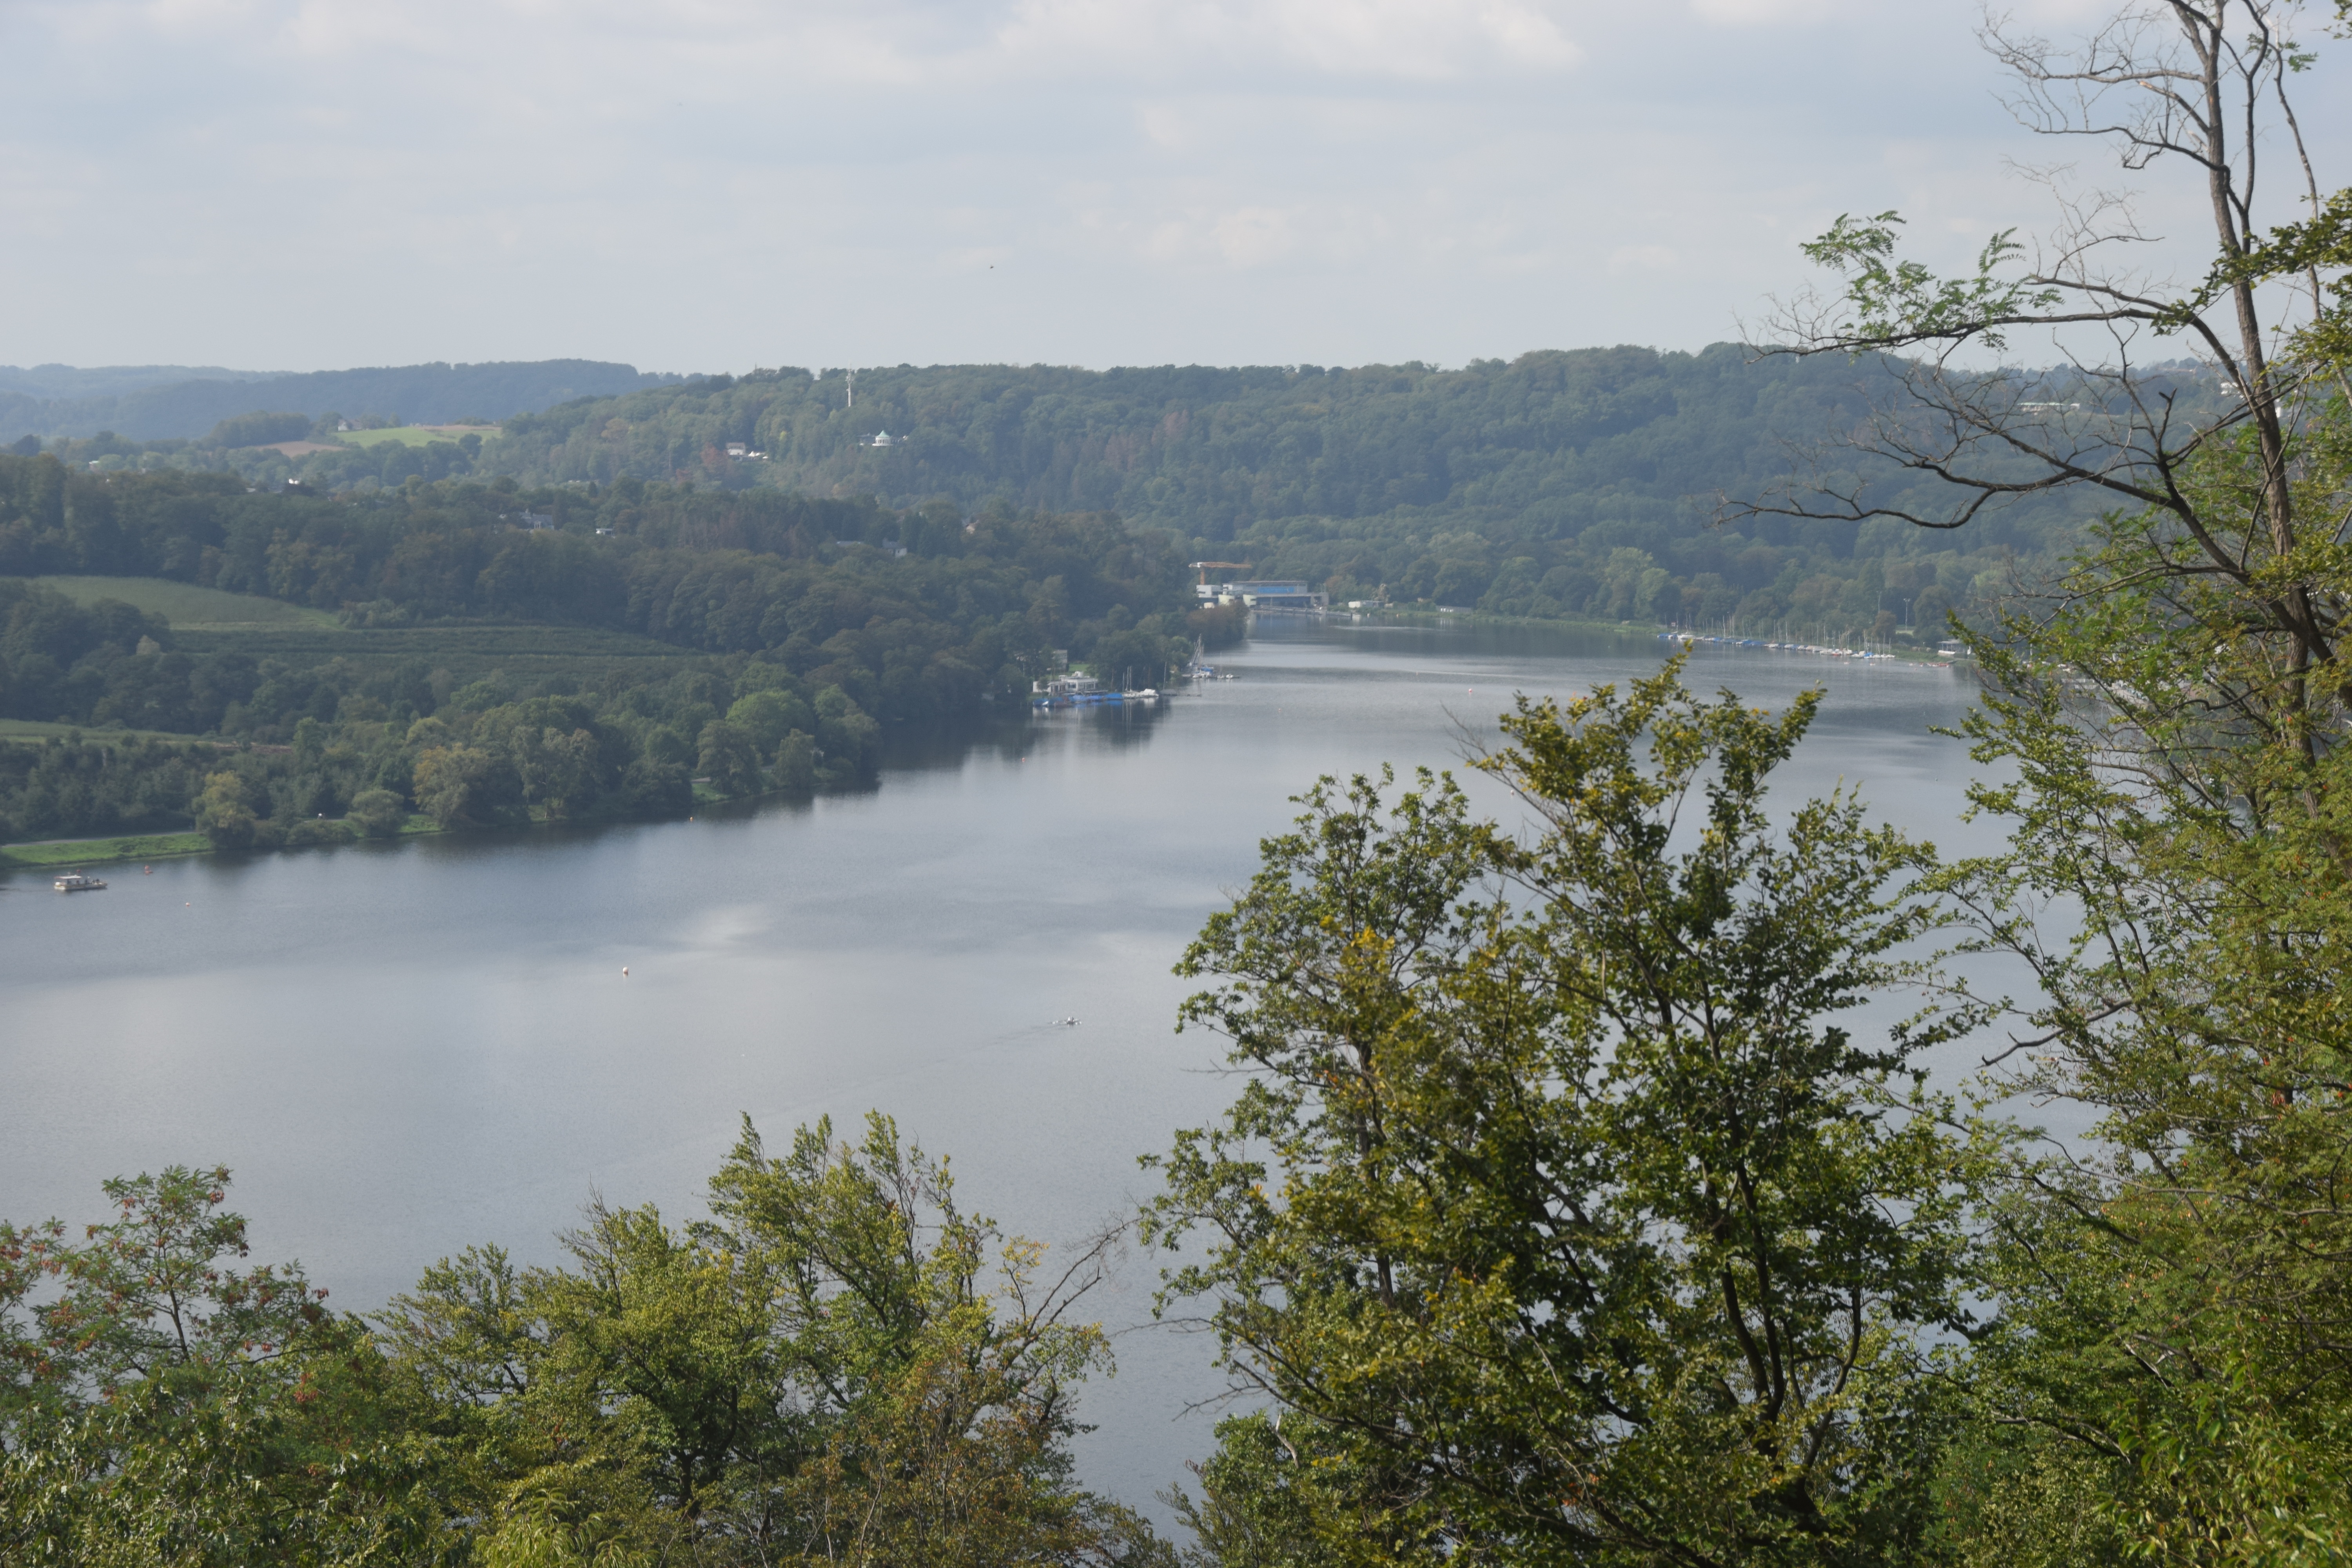
natural, water, cloud, sky, ecoregion, natural landscape, plant, fluvial landforms of streams, highland, lake, watercourse, tree, riparian zone, lacustrine plain, river island, rural area, landscape, mountainous landforms, waterway, mountain, horizon, hill, forest, tarn, mountain range, hill station, lake district, fell, temperate broadleaf and mixed forest, reflection, reservoir, jungle, channel, wildlife, sound, riparian forest, coast, loch, floodplain, wetland, stream, chaparral, tropical and subtropical coniferous forests, mountain river, valdivian temperate rain forest, inlet, bay, tributary, estuary, sea